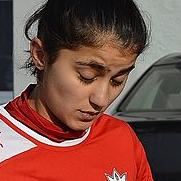
Age: 21